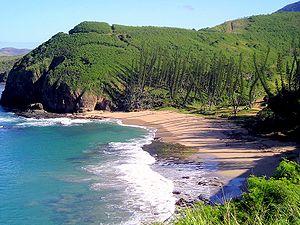
Bourail est une commune française de Nouvelle-Calédonie sur la côte ouest de la Grande Terre, au nord de la Province Sud, côté ouest, à environ 160 km au nord-ouest de Nouméa, sur la RT1, au nord de La Foa, Farino, Moindou et Sarraméa, au sud de Poya, Pouembout, Koné et Voh.